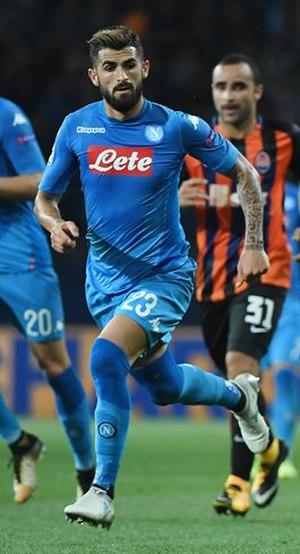
Elseid Gëzim Hysaj est un footballeur international albanais né le 2 février 1994 à Shkodër qui évolue au poste de défenseur au SSC Naples.